Icebox

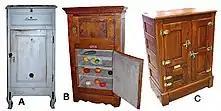

The icebox was invented by an American farmer and cabinetmaker named Thomas Moore in 1802. Moore used the icebox to transport butter from his home to the Georgetown markets, which allowed him to sell firm, brick butter instead of soft, melted tubs like his fellow vendors at the time. His first design consisted of an oval cedar tub with a tin container fitted inside with ice between them, all wrapped in rabbit fur to insulate the device. Later versions would include hollow walls that were lined with tin or zinc and packed with various insulating materials such as cork, sawdust, straw, or seaweed. A large block of ice is held in a tray or compartment near the top of the box. Cold air circulates down and around storage compartments in the lower section. Some finer models have spigots for draining ice water from a catch pan or holding tank. In cheaper models, a drip pan is placed under the box and has to be emptied at least daily. The user has to replenish the melted ice, normally by obtaining new ice from an iceman. The design of the icebox allowed perishable foods to be stored longer than before and without the need for lengthier preservation processes such as smoking, drying, or canning. Refrigerating perishables also had the added benefit of not altering the taste of what it is preserving.